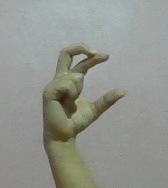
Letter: thal